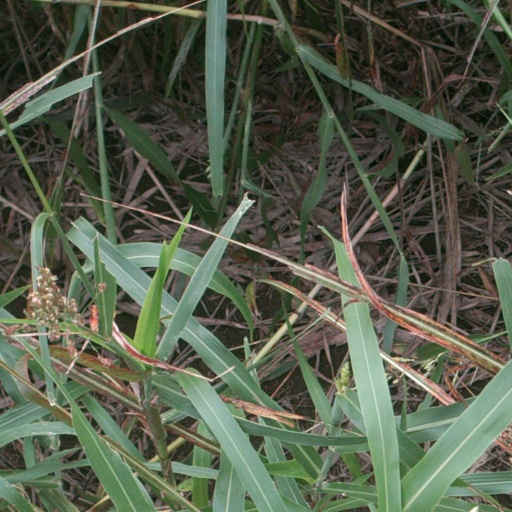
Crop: sorghum